Kaulig Racing

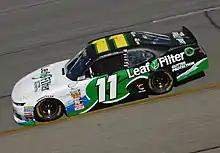
Blake Koch in the No. 11 at Richmond Raceway in 2017

On September 15, 2023, Kaulig Racing announced that Daniel Hemric would drive the No. 31 in 2024. This would mark Hemric's first return to full-time Cup Series competition since his Rookie of the Year campaign in 2019.